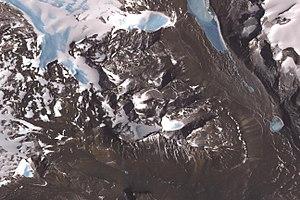
Les pics Apocalypse sont un groupe de pics montagneux dont le point culminant s'élève à 2 360 m d'altitude, à l’est du chaînon Willett, entre la vallée Barwick et celle de Balham, dans la terre Victoria, en Antarctique. Les pics ont été ainsi nommés par l'expédition antarctique de l'Université Victoria de Wellington car ils sont parsemés d'éboulis, ce qui leur donne un aspect chaotique apparenté aux cavaliers de l'Apocalypse. Les pics s'étendent sur la côte Pennell, une partie de l’Antarctique située entre le cap Williams et le cap Adare.